Procyclidine

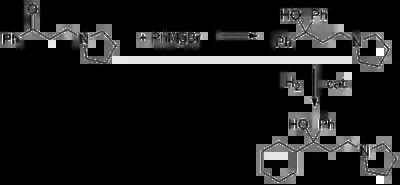
Procyclidine synthesis 2

In an interesting variation, the ketone is first reacted with phenylmagnesium bromide. Catalytic hydrogenation of the carbinol thus obtained can be stopped after the reduction of only one aromatic ring.